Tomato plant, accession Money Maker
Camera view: bottom (45 deg); turntable rotation: 60 degrees
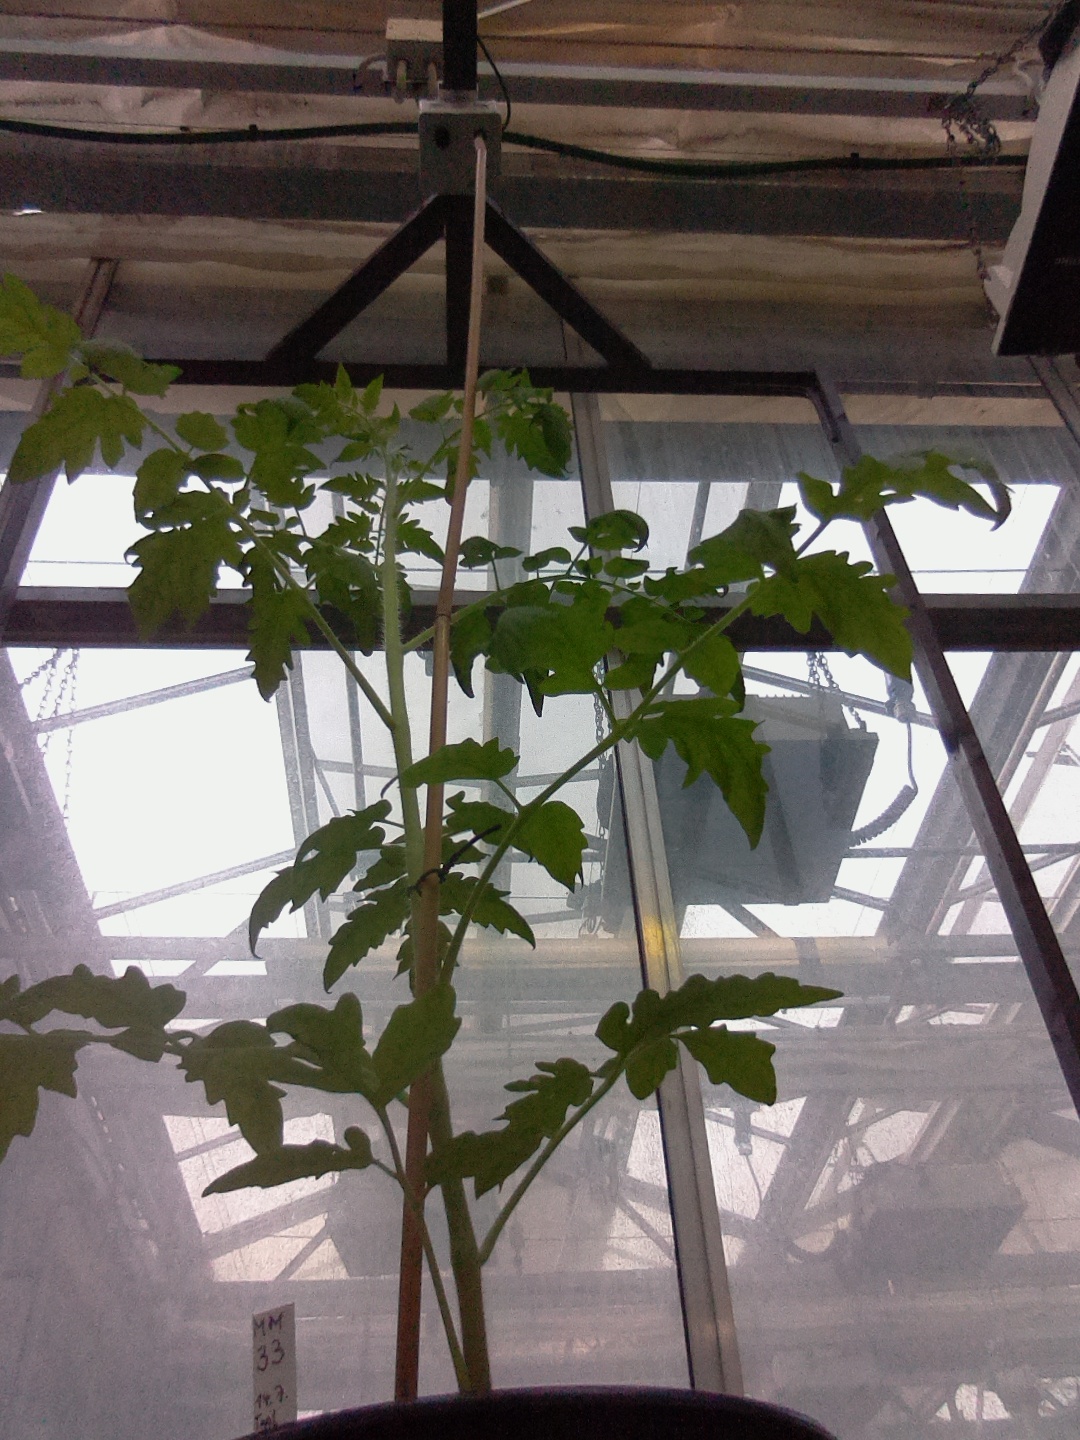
BBCH growth stage 16: 12 of true leaves visible